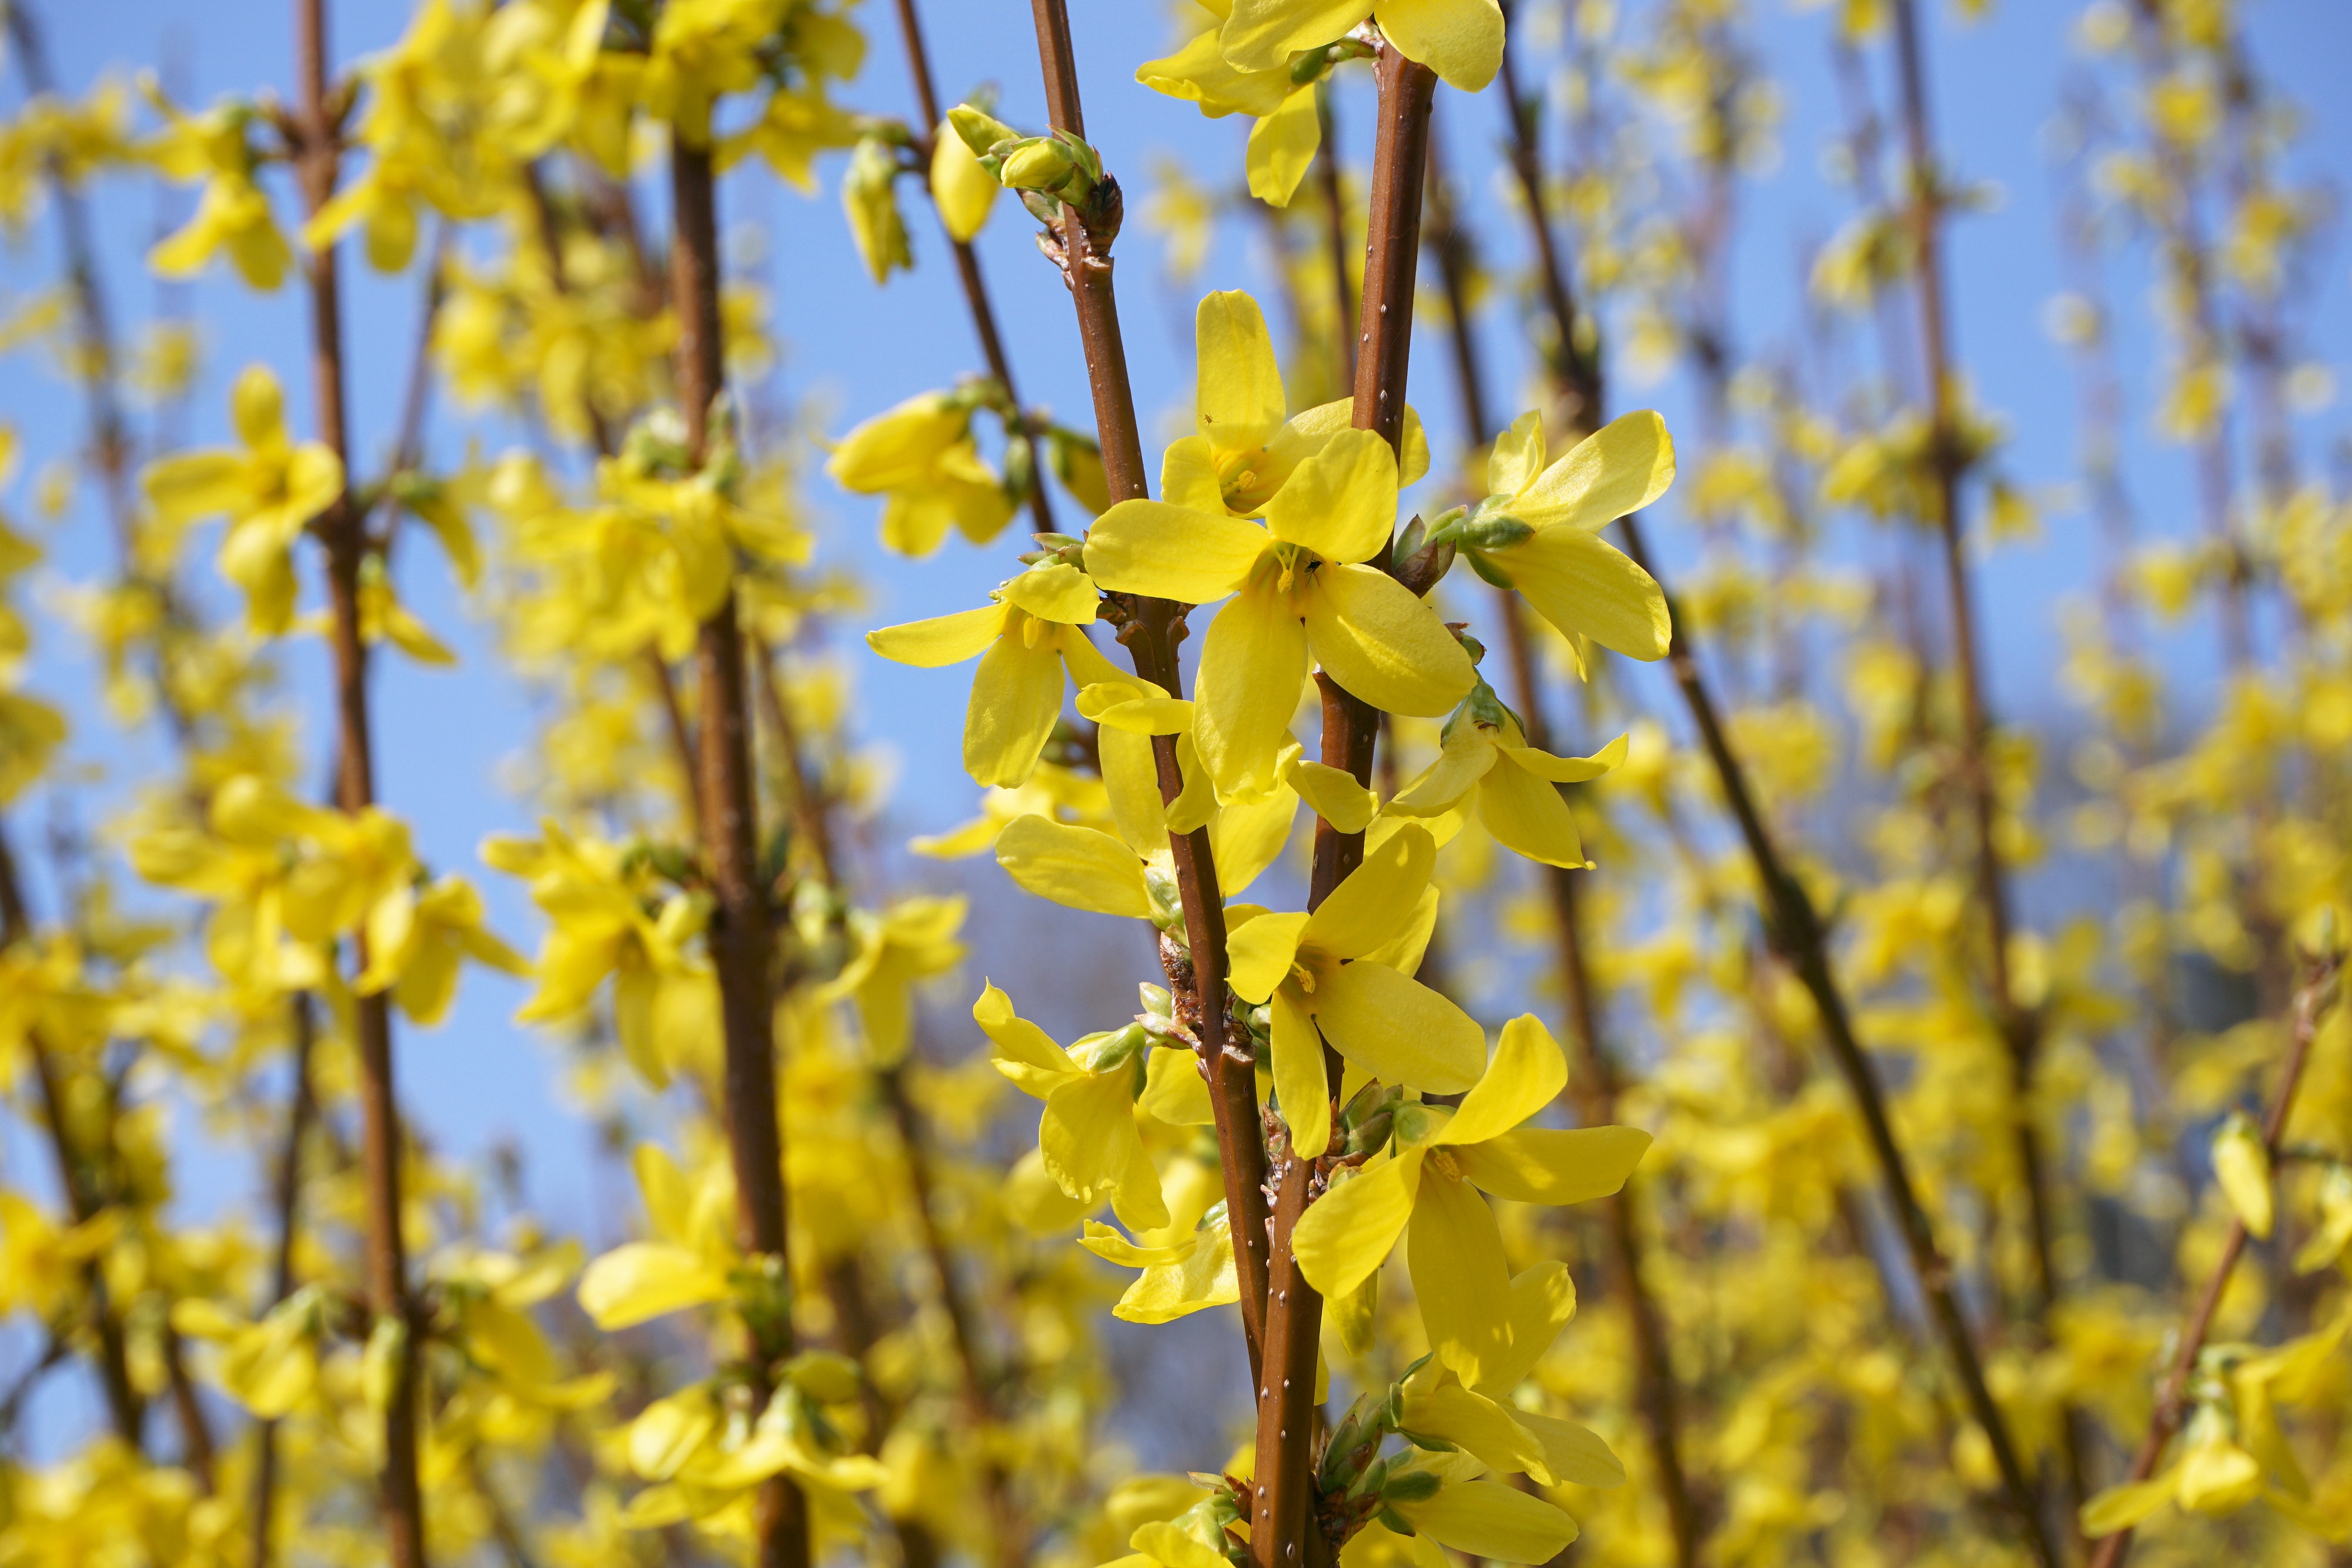
tree, branch, plant, sunlight, flower, bloom, food, spring, produce, vegetable, botany, yellow, garden, flora, rapeseed, yellow flower, wildflower, flowers, forsythia, brassica, sepals, flowering plant, gold lilac, golden bells, laburnum, stangenblueter, plant stem, land plant